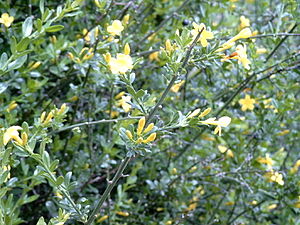
Jasmin
Ægte Jasmin (Jasminum fruticans)